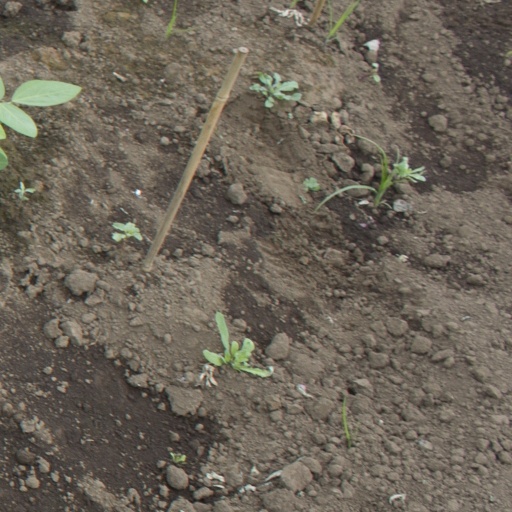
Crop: soybean